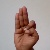
The image shows a hand gesture representing the letter 'F' in Indian Sign Language.